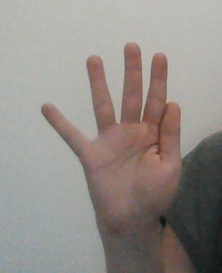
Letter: sheen